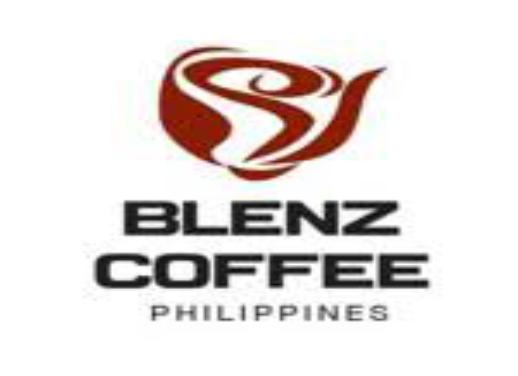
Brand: Blenz Coffee-2
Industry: Food